List of works in the Museum of Modern Art

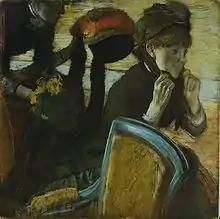
Edgar Degas, "At the Milliner's", 1882

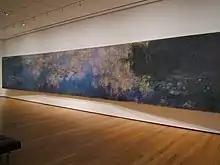
Claude Monet, "Reflections of Clouds on the Water-Lily Pond," c. 1920, 200 × 1,276 cm (78.74 × 502.36 in), oil on canvas, at the Museum of Modern Art, New York City

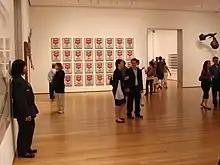
Andy Warhol "Campbell's Soup Cans," 1962. Installation at MoMA, c. 2007

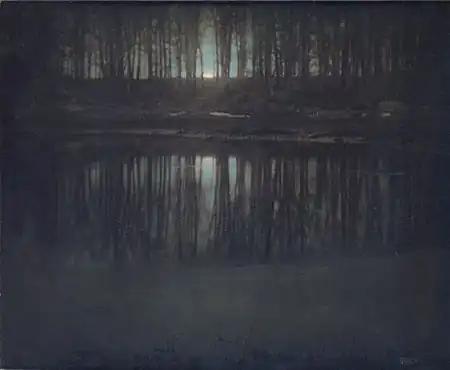

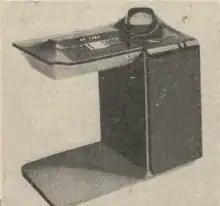
Olivetti TCV 250 video terminal designed by Mario Bellini in 1967

MoMA's Department of Architecture and Design was founded in 1932 as the first museum department in the world dedicated to the intersection of architecture and design. The department's first director was Philip Johnson who served as curator between 1932–34 and 1946–54.